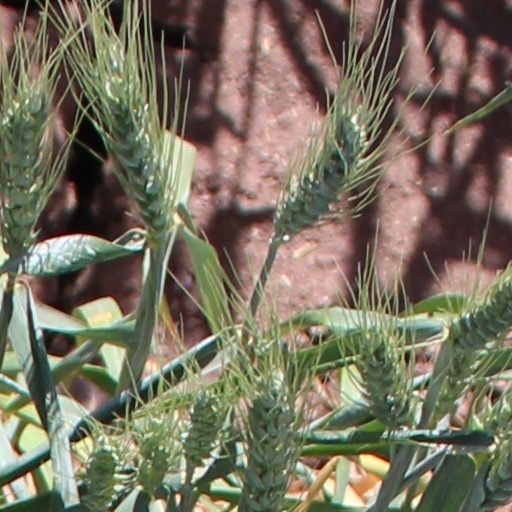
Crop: wheat